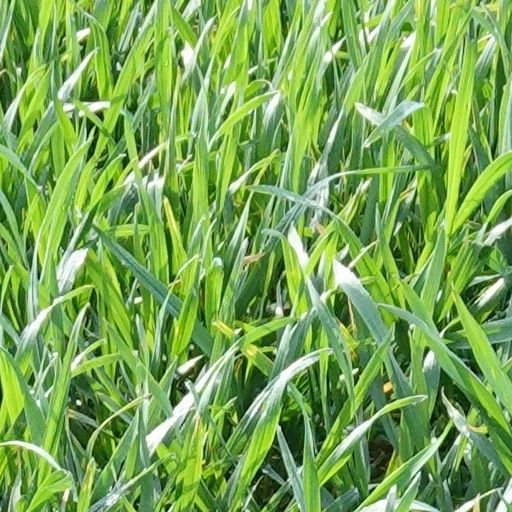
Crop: wheat